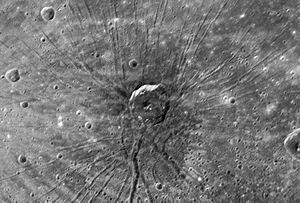
"Apollodorus est un cratère d'impact sur Mercure. Son apparence inhabituelle, avec des auges sombres rayonnantes, a conduit ai surnom de ""l'araignée"" par les scientifiques avant que son nom officiel ne soit décidé. Apollodorus est situé près du centre de Pantheon Fossae, qui est un système de grabens radiaux situé dans la partie intérieure du bassin de Caloris. Le sol, le pourtour et les murs d'Apollodorus exposent un matériau à faible réflectance excavé lors de l'impact sous les plaines volcaniques légères, qui couvrent la partie centrale du Caloris.
Le bassin Caloris est le plus gros cratère météoritique connu de Mercure. Son nom vient du latin caloris car il est situé à l'un des deux « pôles chauds » de la planète. D'un diamètre d'environ 1 550 km, le bassin Caloris s'est probablement formé après la chute d'un astéroïde d'une taille avoisinant les 150 km. Son âge est estimé entre 3,8 et 3,9 milliards d'années.
Mercure est la planète la plus proche du Soleil et la moins massive du Système solaire. Son éloignement au Soleil est compris entre 0,31 et 0,47 unité astronomique, ce qui correspond à une excentricité orbitale de 0,2 — plus de douze fois supérieure à celle de la Terre, et de loin la plus élevée pour une planète du Système solaire. Elle est visible à l'œil nu depuis la Terre avec un diamètre apparent de 4,5 à 13 secondes d'arc, et une magnitude apparente de 5,7 à −2,3 ; son observation est toutefois rendue difficile par son élongation toujours inférieure à 28,3° qui la noie le plus souvent dans l'éclat du soleil. En pratique, cette proximité avec le soleil implique qu'elle ne peut être vue que près de l'horizon occidental après le coucher du soleil ou près de l'horizon oriental avant le lever du soleil, en général au crépuscule.